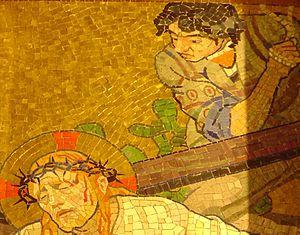
Mosaïques du Sacré-Cœur à Paris. Atelier Guilbert-Martin (Saint-Denis). Détail panneau VII scènes de la crucifixion.
L'Atelier Guilbert-Martin était un atelier de mosaïstes, aujourd'hui disparu, situé à Saint-Denis-en-France, dont les archives sont conservées aux Archives nationales à Pierrefitte-sur-Seine, sous la cote 166AQ : inventaire du fonds 166AQ.